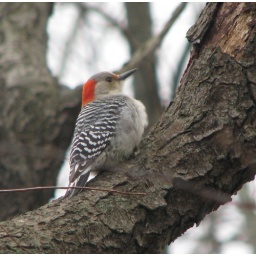
A female Red-Bellied Woodpecker spotted at Garret Mountain in West Paterson, NJ on 02/07/08